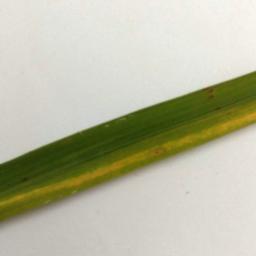
Label: Rice___Brown_Spot